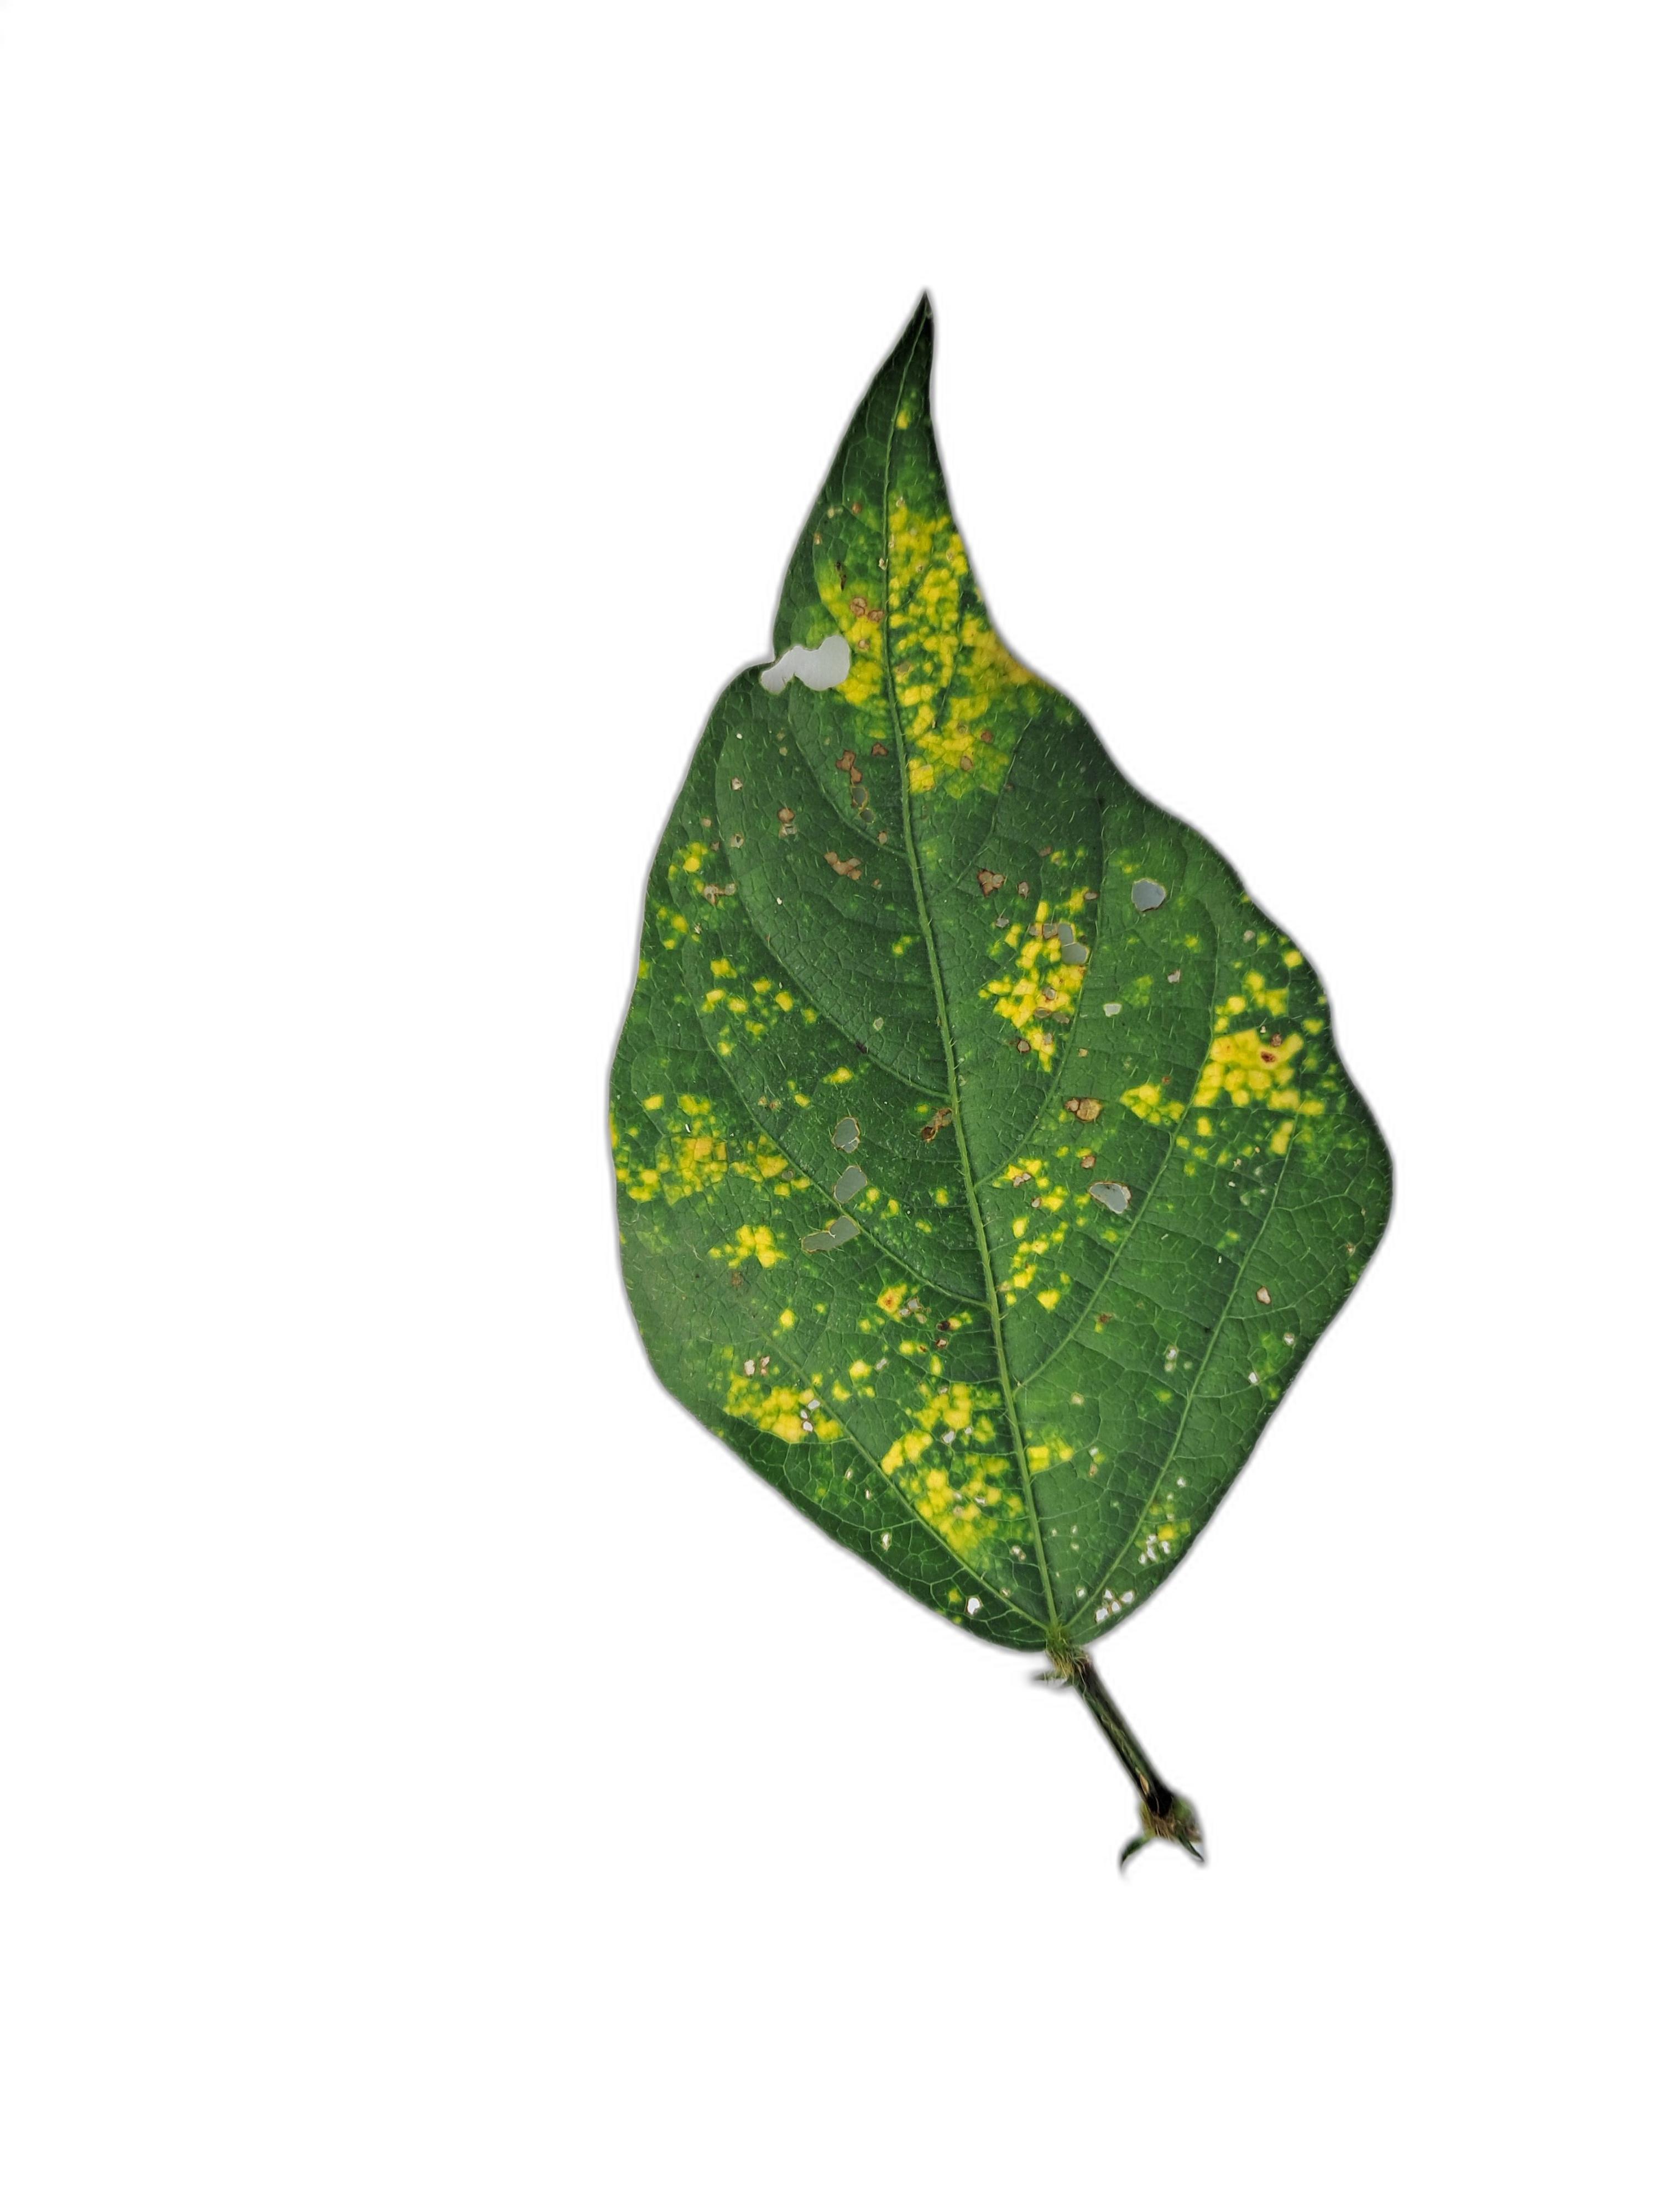
Label: Yellow Mosaic